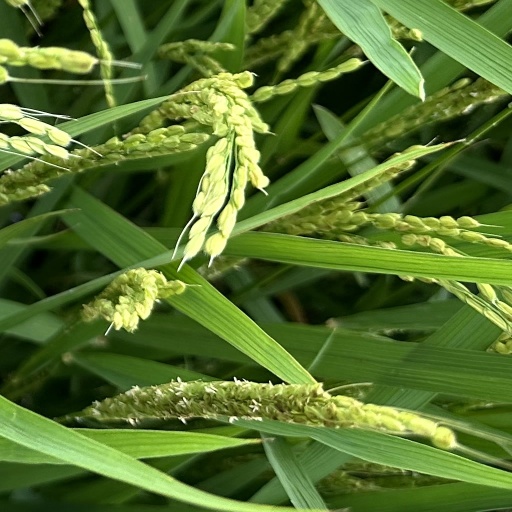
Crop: rice